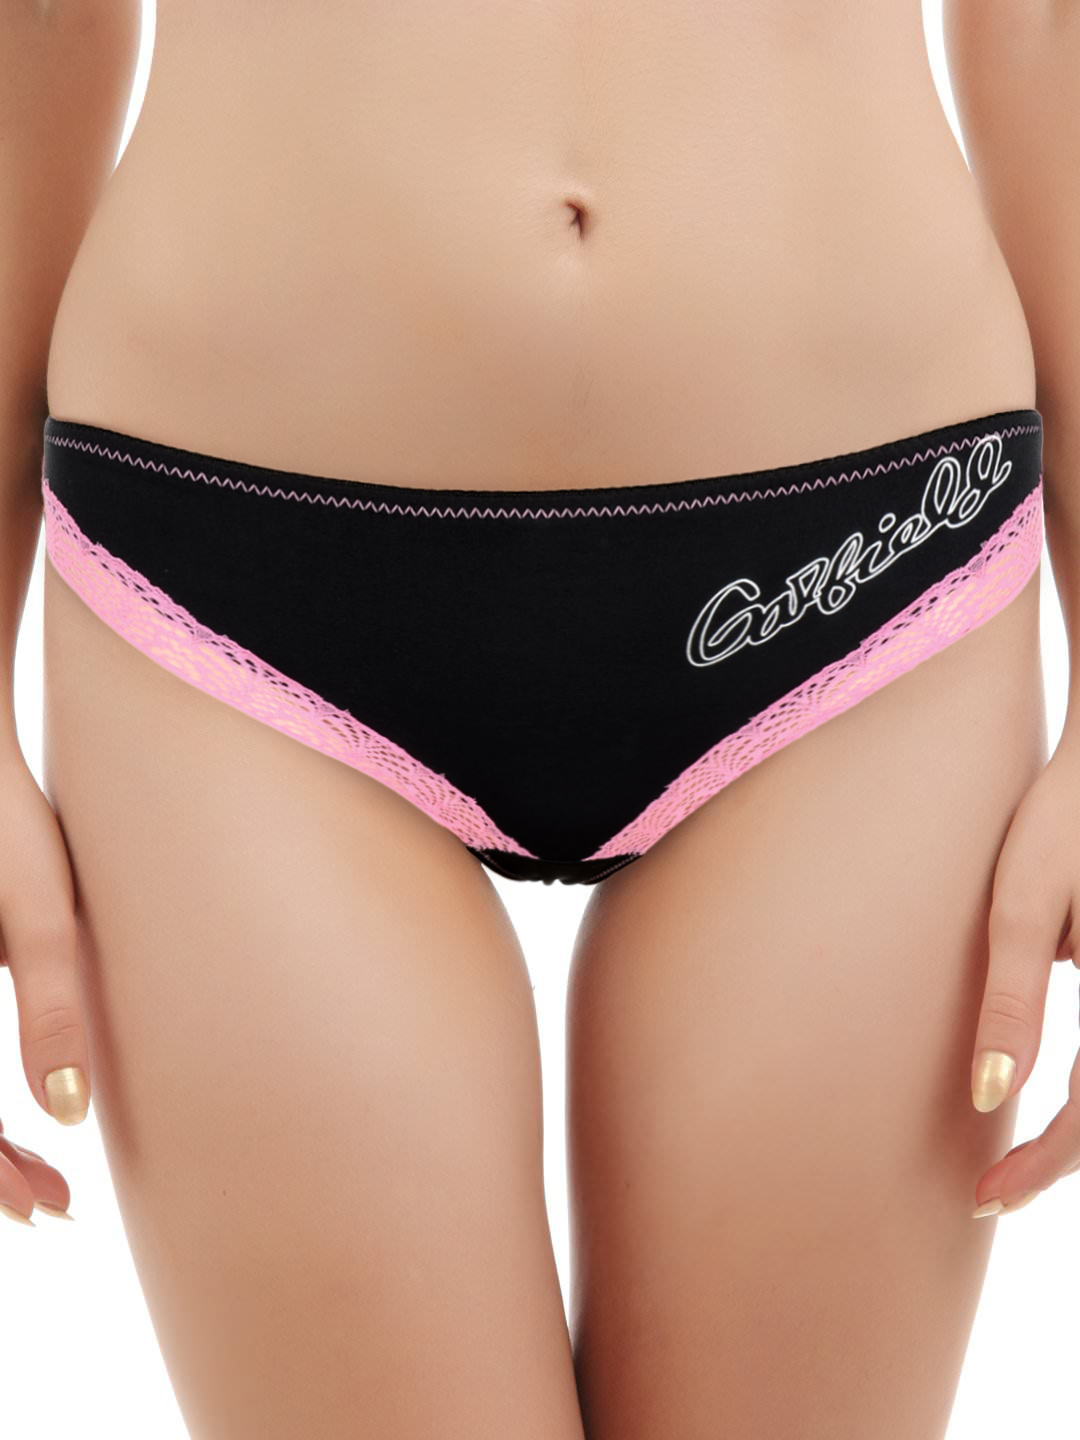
Garfield Women Black String Briefs
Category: Apparel / Innerwear / Briefs
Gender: Women
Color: Black
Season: Summer 2017
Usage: Casual